Chu Kong Passenger Transport

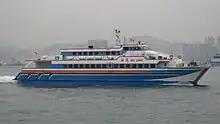
"Hai Liang" catamaran.

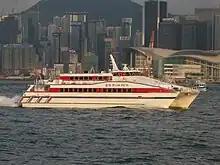
"Lian Zhu Hu" catamaran.

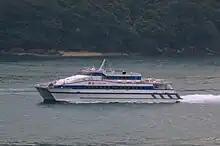
"Shun Shui" catamaran.

The CKS fleet consists of catamarans built in Australia and China. Most ships are registered in China: